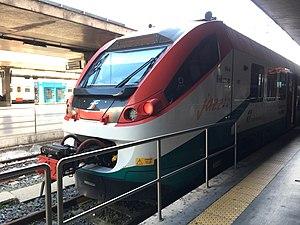
Les rames ETR 324, ETR 425 et ETR 526, surnommés Jazz par Trenitalia, sont des trains électriques produits par Alstom Ferroviaria, qui ont été acquis par les entreprises ferroviaires Trenitalia et Trenord.